Nishitetsu Tenjin Ōmuta Line

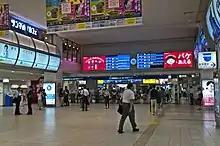
The Fukuoka Tenjin terminal in September 2014

The line runs approximately parallel with to the JR Kyushu Kagoshima Main Line, but connections between the lines are poor.